Cassiopeia (mother of Andromeda)

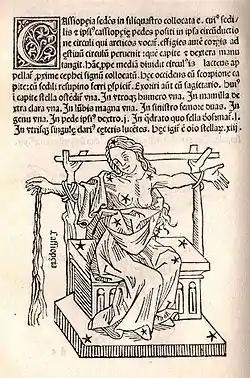
Poseidon's punishment: Cassiopeia as a constellation sitting in the heavens tied to a chair. Hyginus, "Poeticon Astronomicon". "U.S. Naval Observatory Library"

Cassiopeia (Ancient Greek: Κασσιόπεια "Kassiópeia," Modern Greek: "Kassiópē") or Cassiepeia (Κασσιέπεια "Kassiépeia"), a figure in Greek mythology, was Queen of Aethiopia and wife of King Cepheus of Ethiopia. She was arrogant and vain, characteristics that led to her downfall.